The Ganymede Club

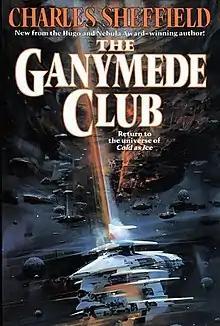
First edition cover Cover art by John Berkey

The Ganymede Club is a 1995 science fiction novel by American writer Charles Sheffield. A mystery and a thriller, the story unravels in the same universe that Sheffield imagined in "Cold as Ice". Shortly after humanity begins colonisation of the Solar System, a trade war sets off vicious civil war that kills billions. The book received favorable reviews from "Library Journal" and "Kirkus Reviews", as well as in the science-fiction press. It was ranked #14 in SF novels in the 1996 "Locus" awards. The novel has been translated into Italian and was published as "Memoria impossibile" in 1998 in the magazine "Urania". In 2009 Bastei Lübbe published a German language edition in Germany.